Frank Sandercock

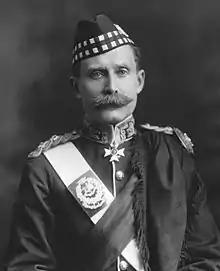
Black and white photo of Allan

Sandercock was re-elected president of the CAHA on March 28, 1927. He declared that the 1927–28 season saw the biggest growth to date in CAHA history, and the profit of C$16,000 from the 1927 Allan Cup exceeded the combined profits from 1923 to 1926. The CAHA decided on a deadline of January 1, for player transfer requests without a bona fide reason such as employment or a junior-aged player moving with his family. Sandercock upheld the existing residency deadline of May 15, despite a request by the AAHA to extend the deadline by six months.